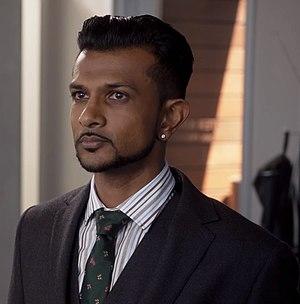
Utkarsh Ambudkar est un acteur américain, né le 8 décembre 1983 à Baltimore.